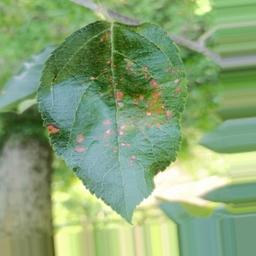
Label: Alternaria